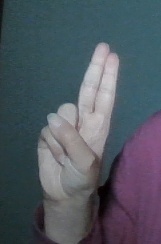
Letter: taa